Legends of Tomorrow season 7

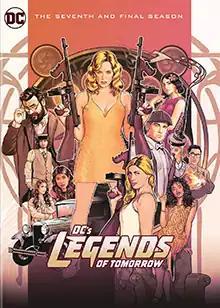
Home media cover

The seventh and final season of the American television series "Legends of Tomorrow", which is based on characters from DC Comics, premiered on The CW on October 13, 2021, and ended on March 2, 2022, consisting of 13 episodes. It is set in the Arrowverse, sharing continuity with the other television series of the universe, and is a spin-off of "Arrow" and "The Flash". The season was produced by Berlanti Productions, Warner Bros. Television, and DC Entertainment, with Phil Klemmer and Keto Shimizu serving as showrunners.